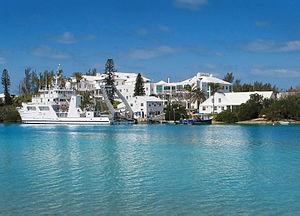
Le RV Atlantic Explorer est le navire océanographique détenu et exploité par le Bermuda Institute of Ocean Sciences en coordination avec la flotte du University-National Oceanographic Laboratory System. Le navire est conforme aux réglementations de l'United States Coast Guard, de l'UNOLS et de l'American Bureau of Shipping en tant que navire de recherche océanographique non inspecté et bénéficie du soutien de la Fondation nationale pour la science. Son port d'attache est Saint George's, aux Bermudes.